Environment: real
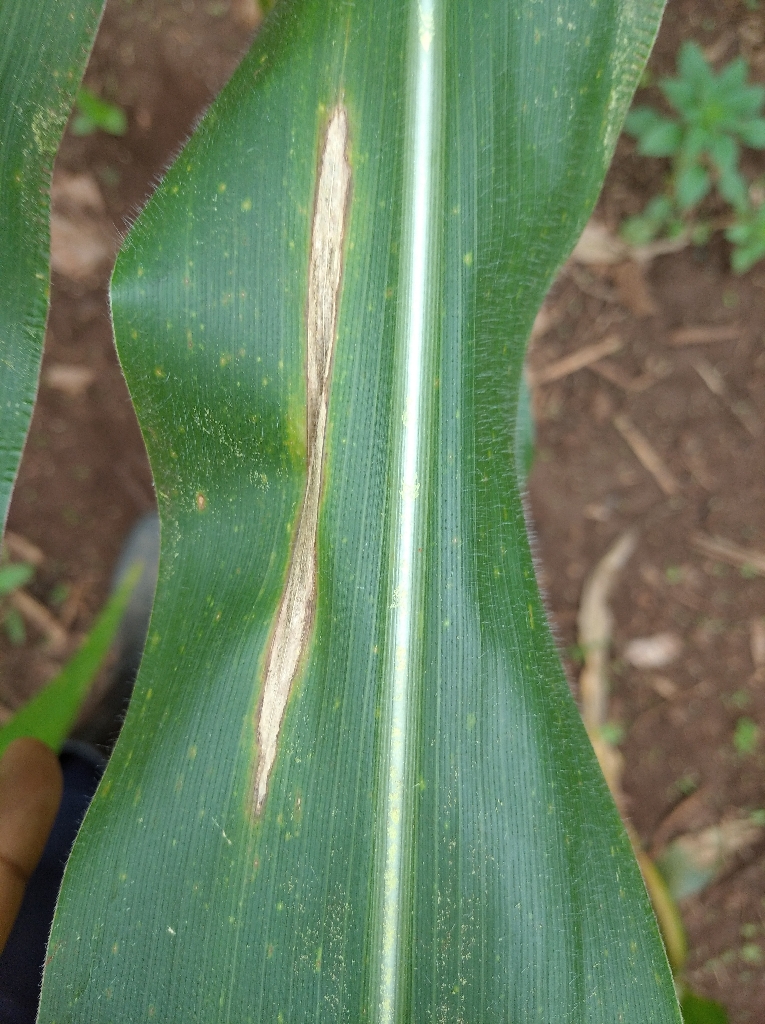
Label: northern_corn_leaf_blight